Tapsa

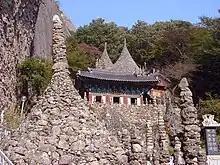
Tapsa (Buddhist Temple) and the Stone Pagodas of Maisan (Horse Ear Mountain)

Tapsa (Pagoda Temple) and the Stone Pagodas of Mount Mai is a small Korean Buddhist Temple complex found in the Maisan (Horse Ear Mountain) in Jinan County, North Jeolla Province, South Korea.